Tommaso (2019 film)

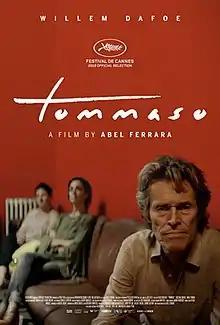
Italian film poster

Tommaso is a 2019 drama film, written and directed by Abel Ferrara. It stars Willem Dafoe. The film had its world premiere at the 72nd Cannes Film Festival on 20 May 2019. It was released in the United States on 5 June 2020 by Kino Lorber.